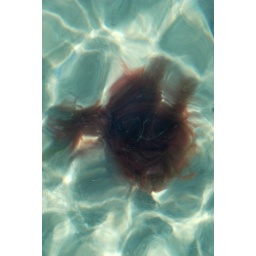
sea weed in water on beach muckross kilcar co donegal 11/7/10